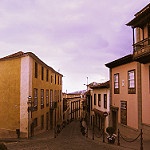
Scene: Outdoor